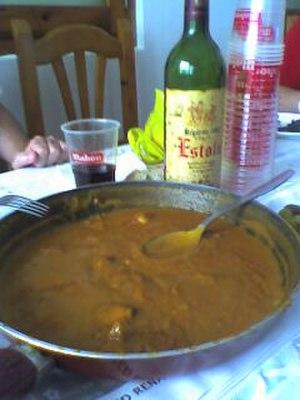
Les gachas sont un plat ancestral de l’Espagne centrale et du sud. Aliment de base d'origine très ancienne, ce plat a survécu dans les zones rurales et dans les foyers fort modestes où il constitue une nourriture riche en protéines nécessaires pour l'exécution des travaux des champs par les chefs de famille, raison pour laquelle il est considéré comme plat rude et âpre, le « plat du pauvre » ou « étouffe-chrétien ».